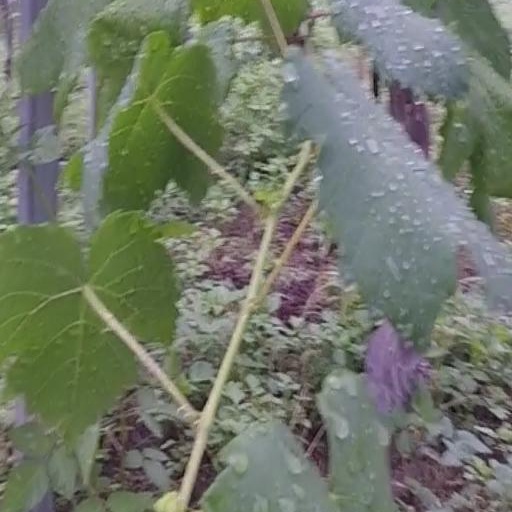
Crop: grape